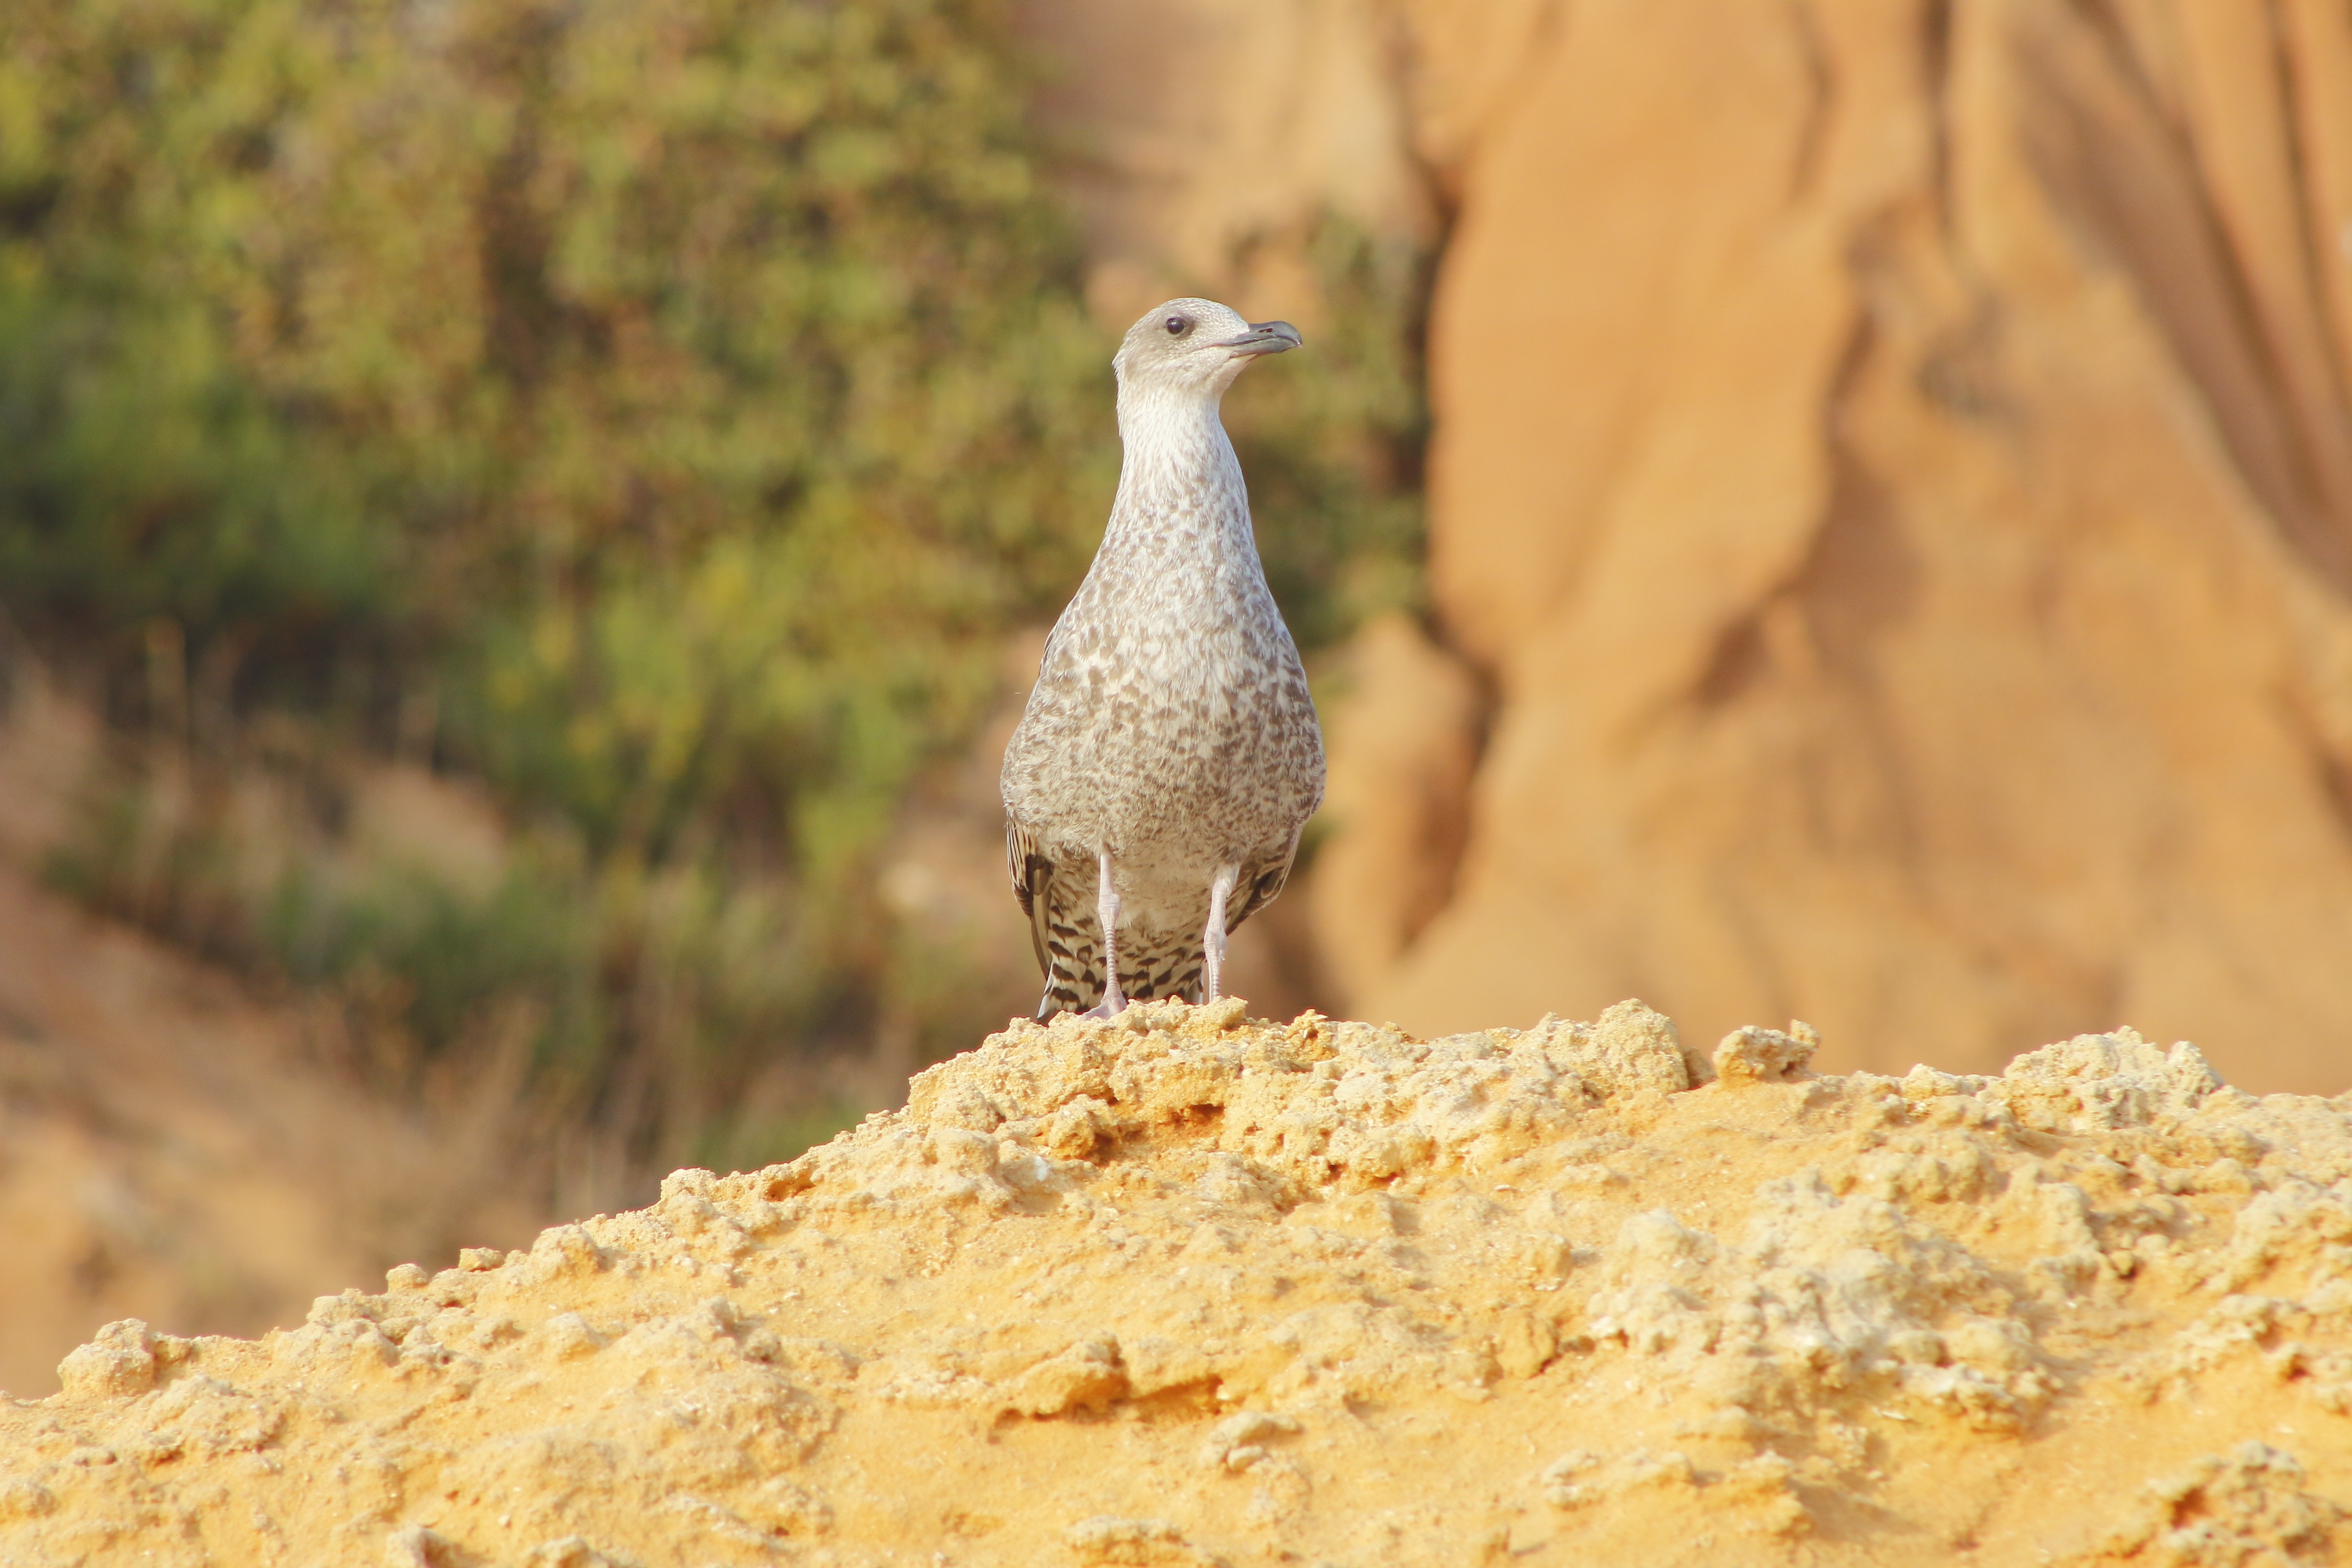
nature, bird, wildlife, beak, yellow, fauna, close up, vertebrate, costa, falcon, perching bird